Brad Ausmus

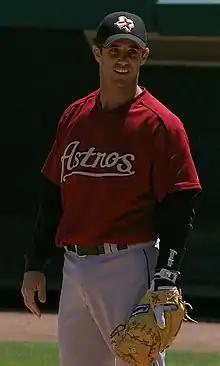
Ausmus with the Houston Astros in 2006

In November 2003, he re-signed as a free agent with the Astros. In 2004, he batted .308 against left-handers, and .364 in situations that were "late and close" (in the seventh inning or later, with the score tied or the tying run on base, at the plate, or on deck). In 2005, he had more walks (51) than strikeouts (48). He batted .304 with two out and runners in scoring position. He resigned with the Astros in December 2005.